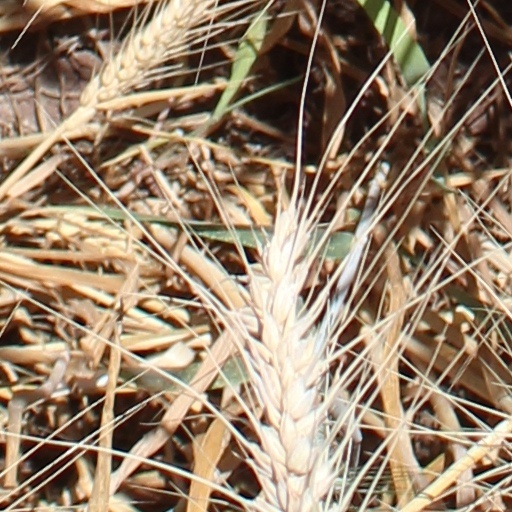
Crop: wheat